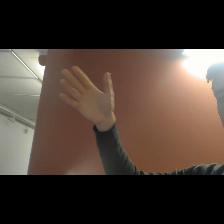
Label: Human